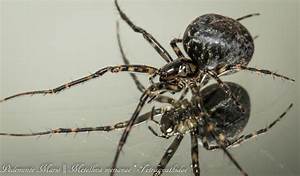
Label: ragno